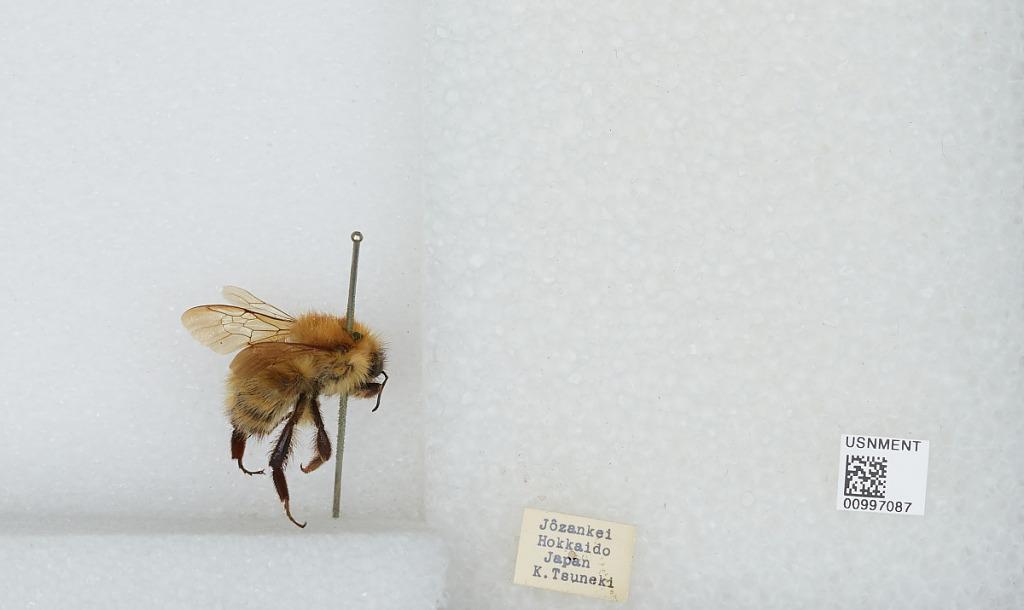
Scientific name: Bombus (Diversobombus) diversus Smith
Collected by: K. Tsuneki
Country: Japan
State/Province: Hokkaido
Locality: Jozankei
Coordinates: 42.9692, 141.168